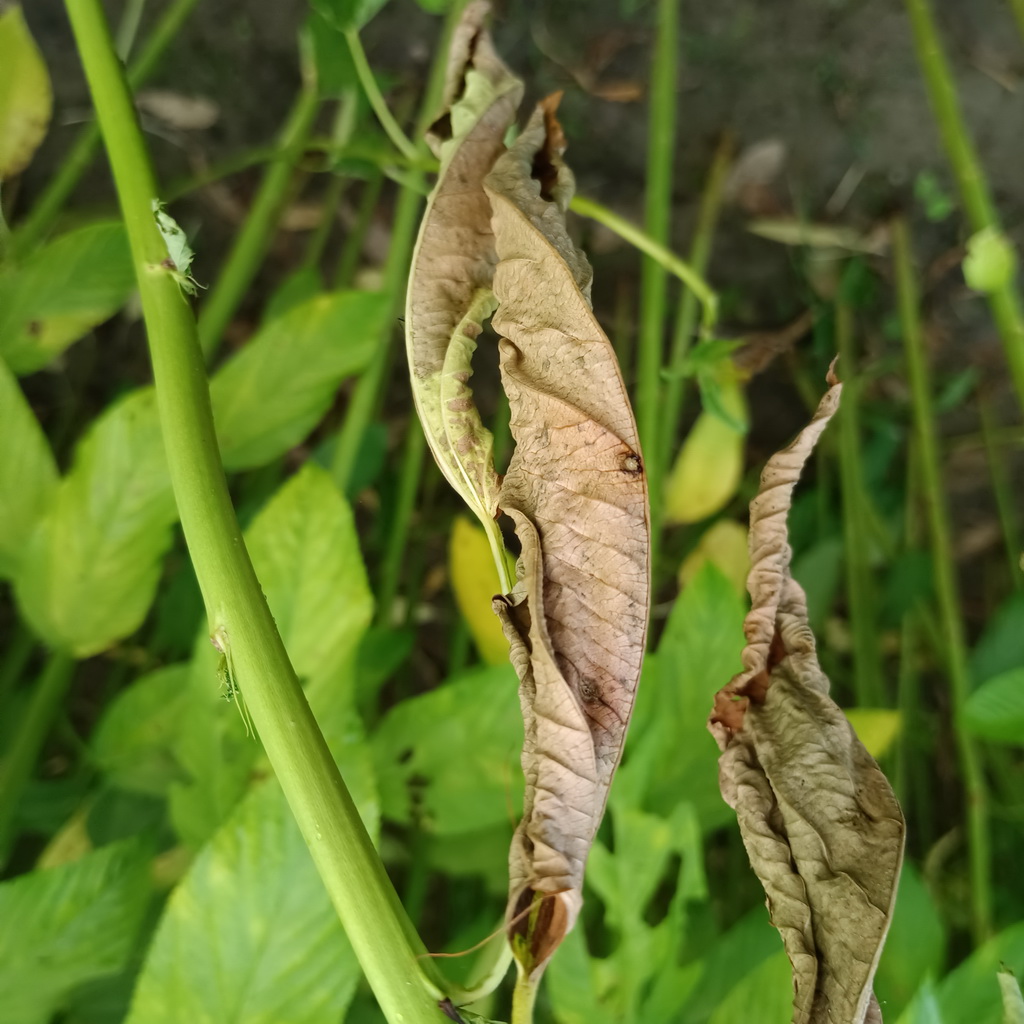
Label: Dieback